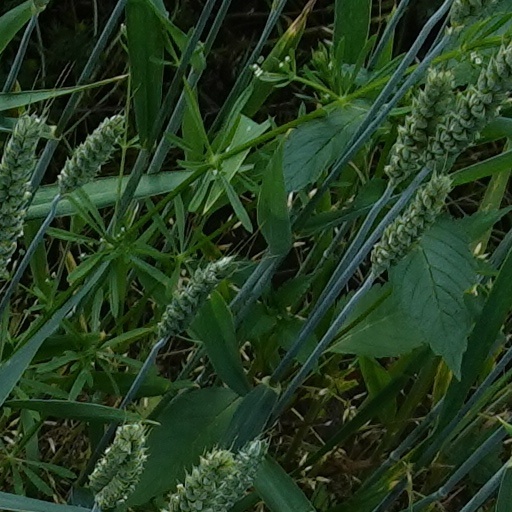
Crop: wheat